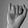
ASL letter: I